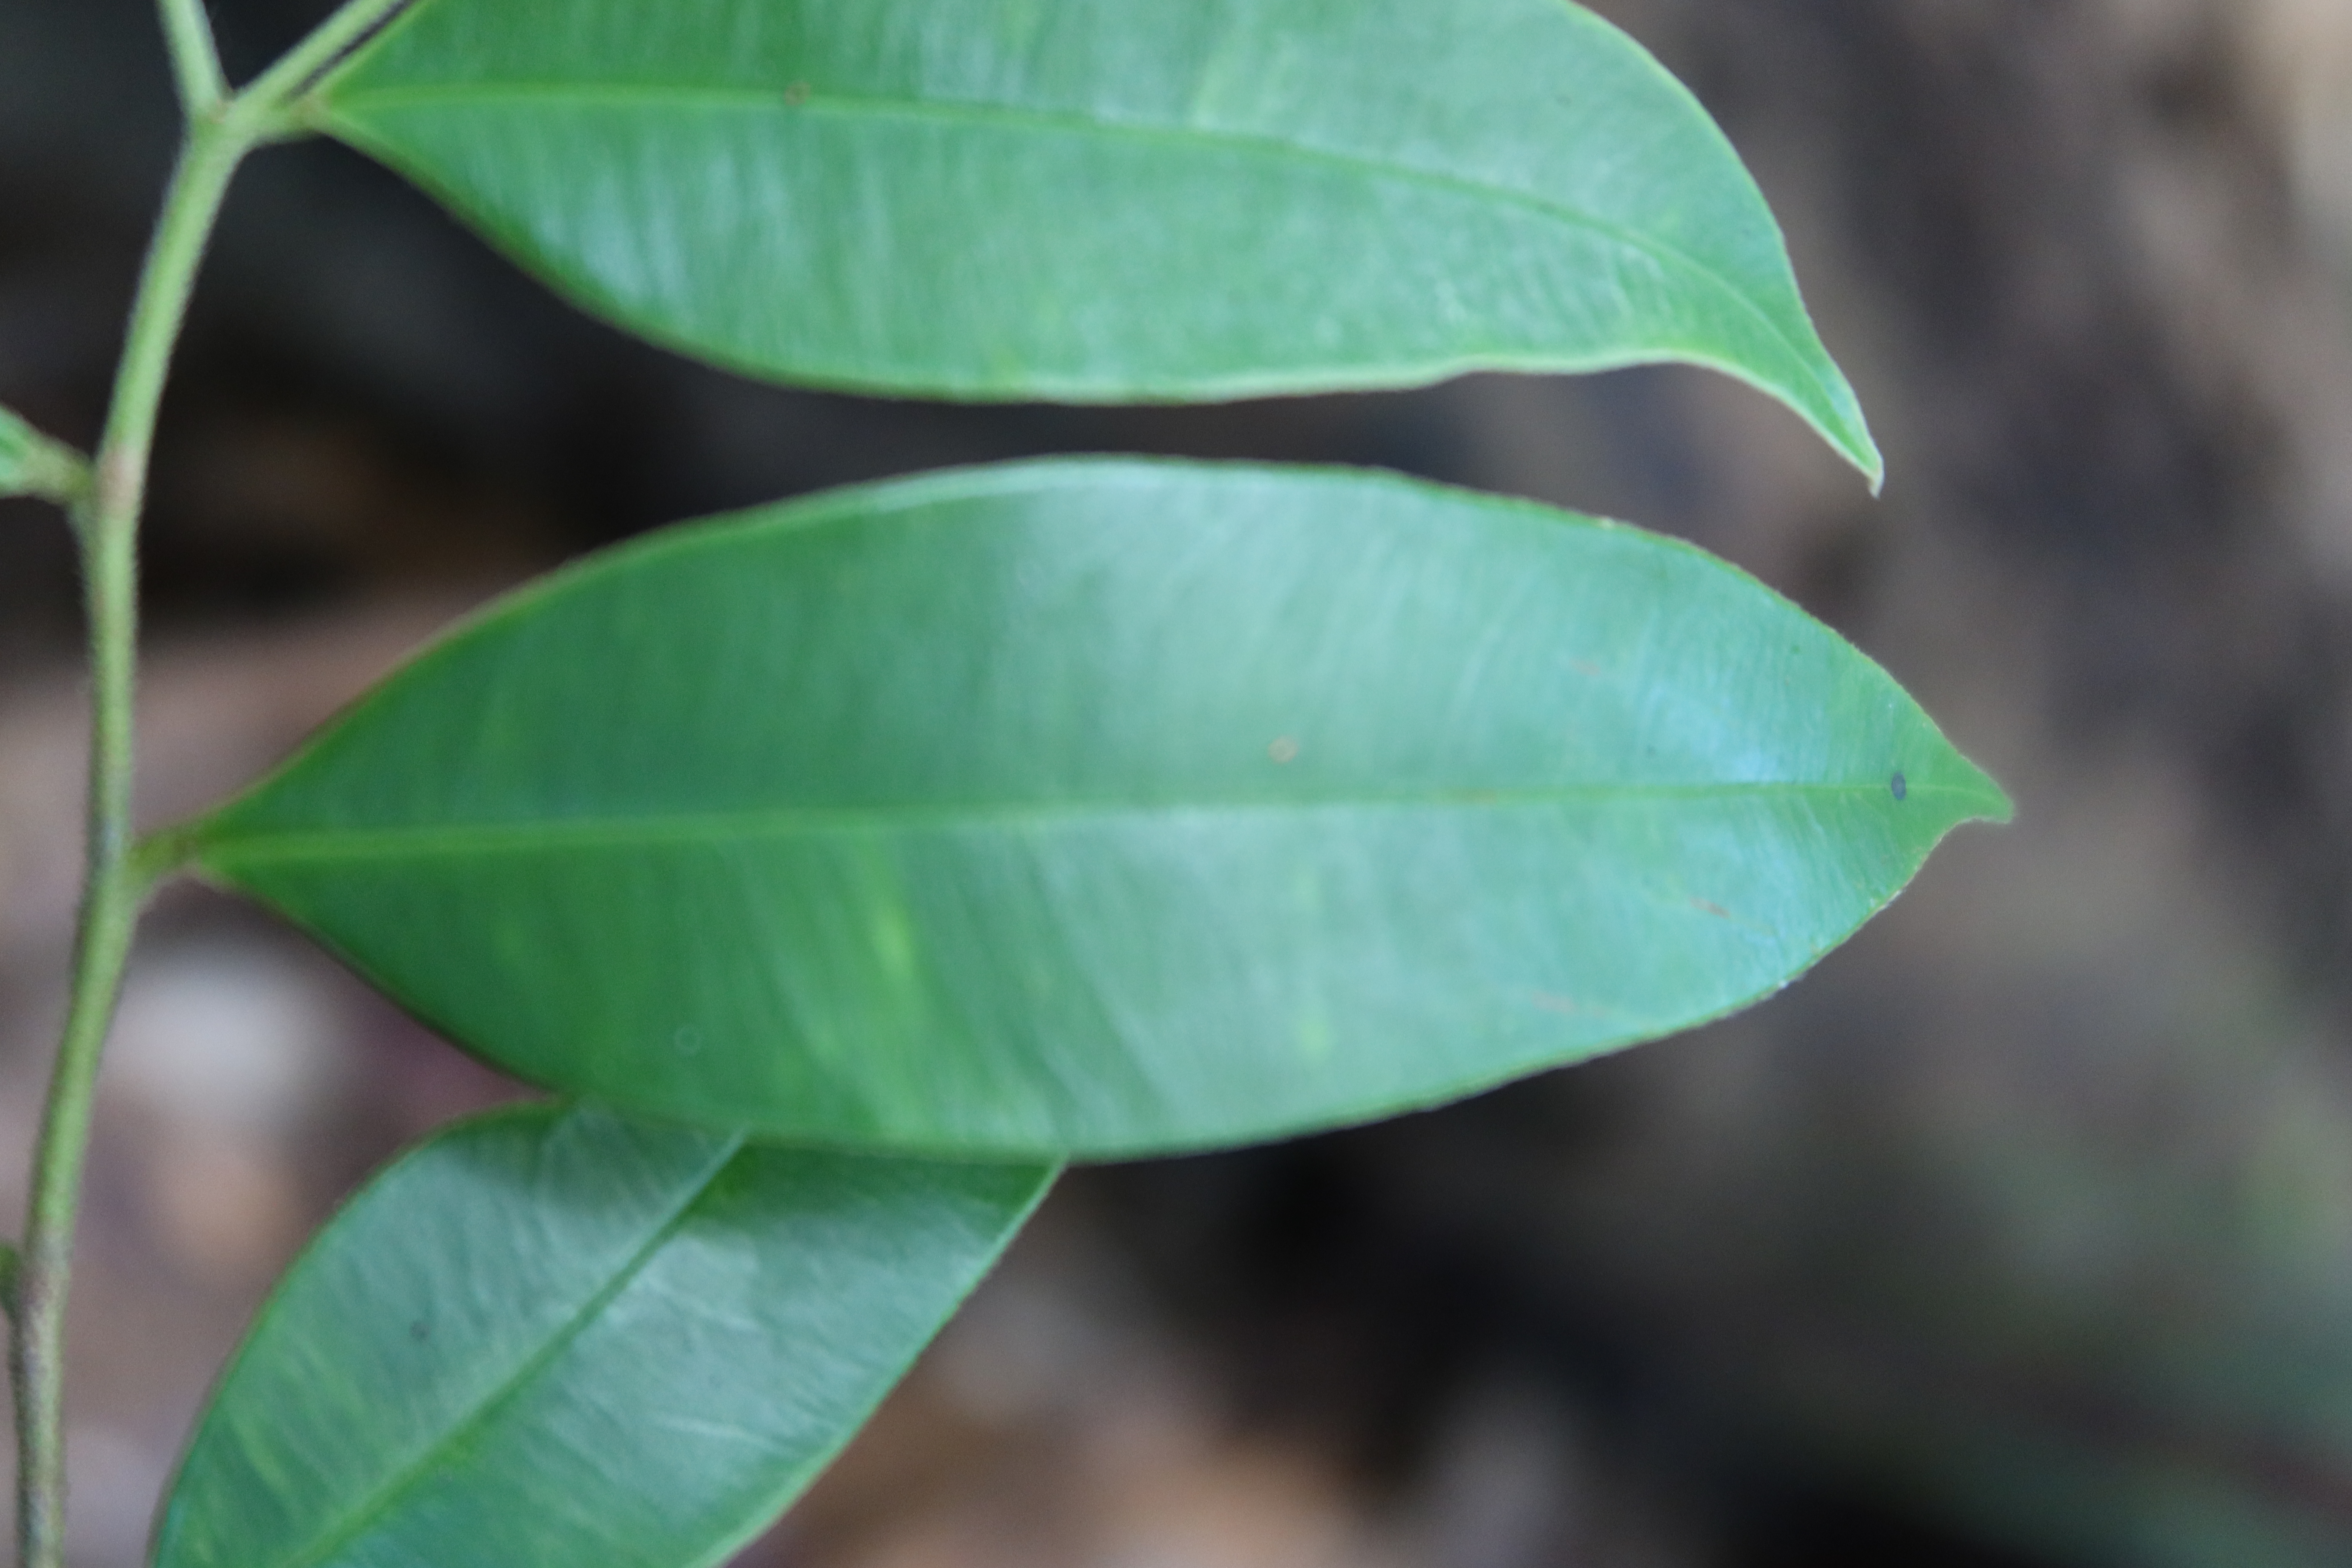
Label: Healthy